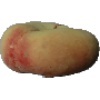
Label: Peach Flat 1